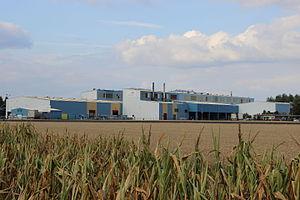
Arcelor-Mittal Construction à Contrisson (55)
Contrisson est une commune française située dans le département de la Meuse, en région Grand Est.